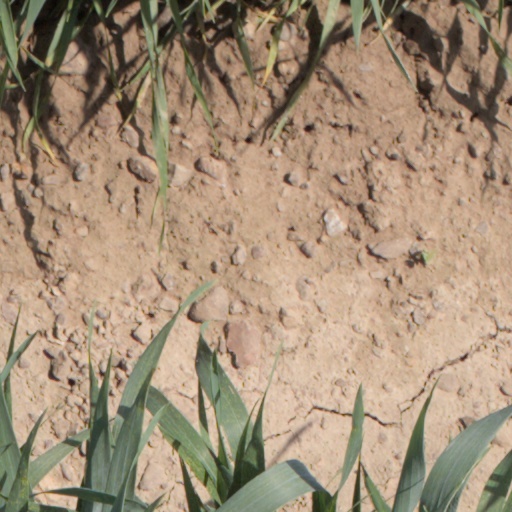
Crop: wheat